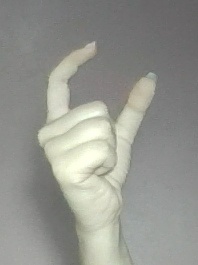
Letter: nun